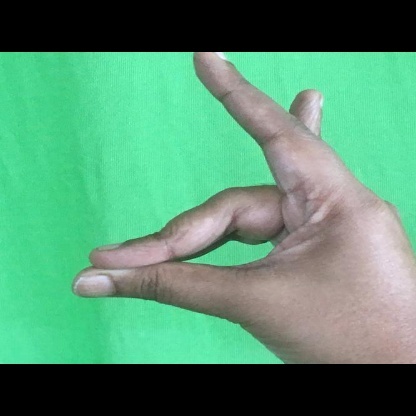
Mudra: Simhamukham